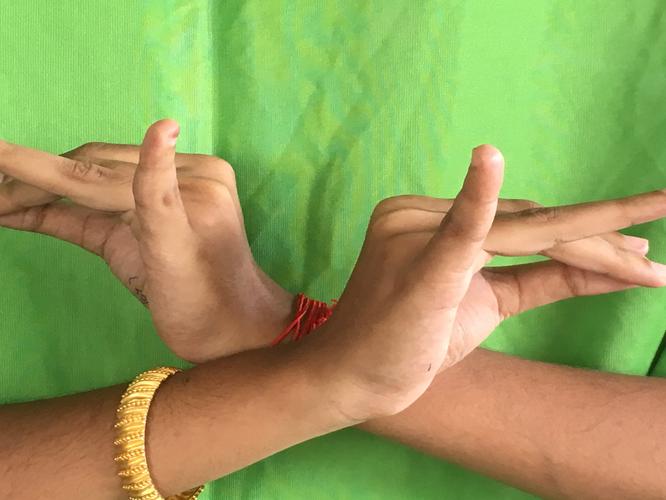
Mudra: Katakavardhana
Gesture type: double_hand